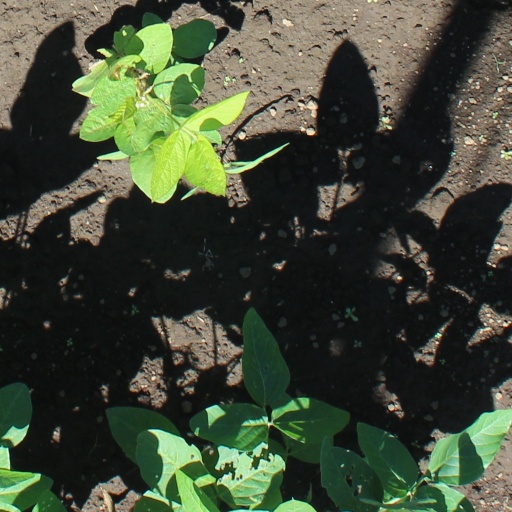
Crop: soybean